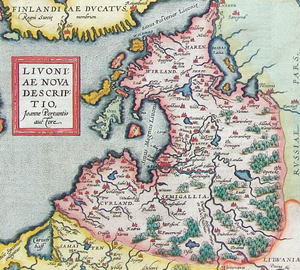
L’histoire de l’Estonie, pays situé sur la rive sud-est de la mer Baltique qui a accédé à l’indépendance en 1918, débute au IXᵉ millénaire av. J.‑C., lorsque les premières populations nomades pénètrent sur son territoire libéré par la dernière glaciation. Selon la théorie la plus répandue, le peuple finno-ougrien, dont descend la majeure partie des Estoniens contemporains, arrive dans la région vers le IVᵉ millénaire av. J.‑C. en introduisant la céramique à peigne commune à plusieurs peuples rattachés à la même famille linguistique.